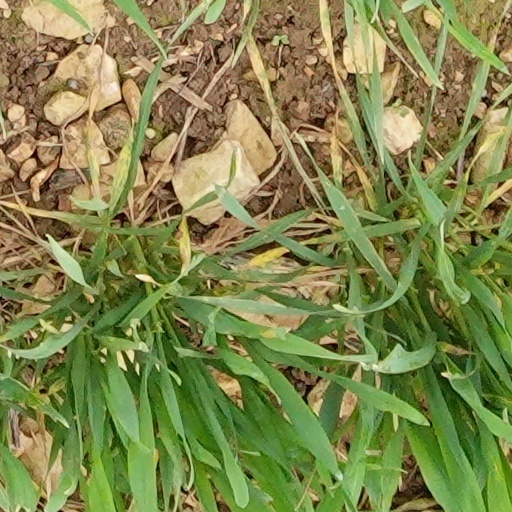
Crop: wheat